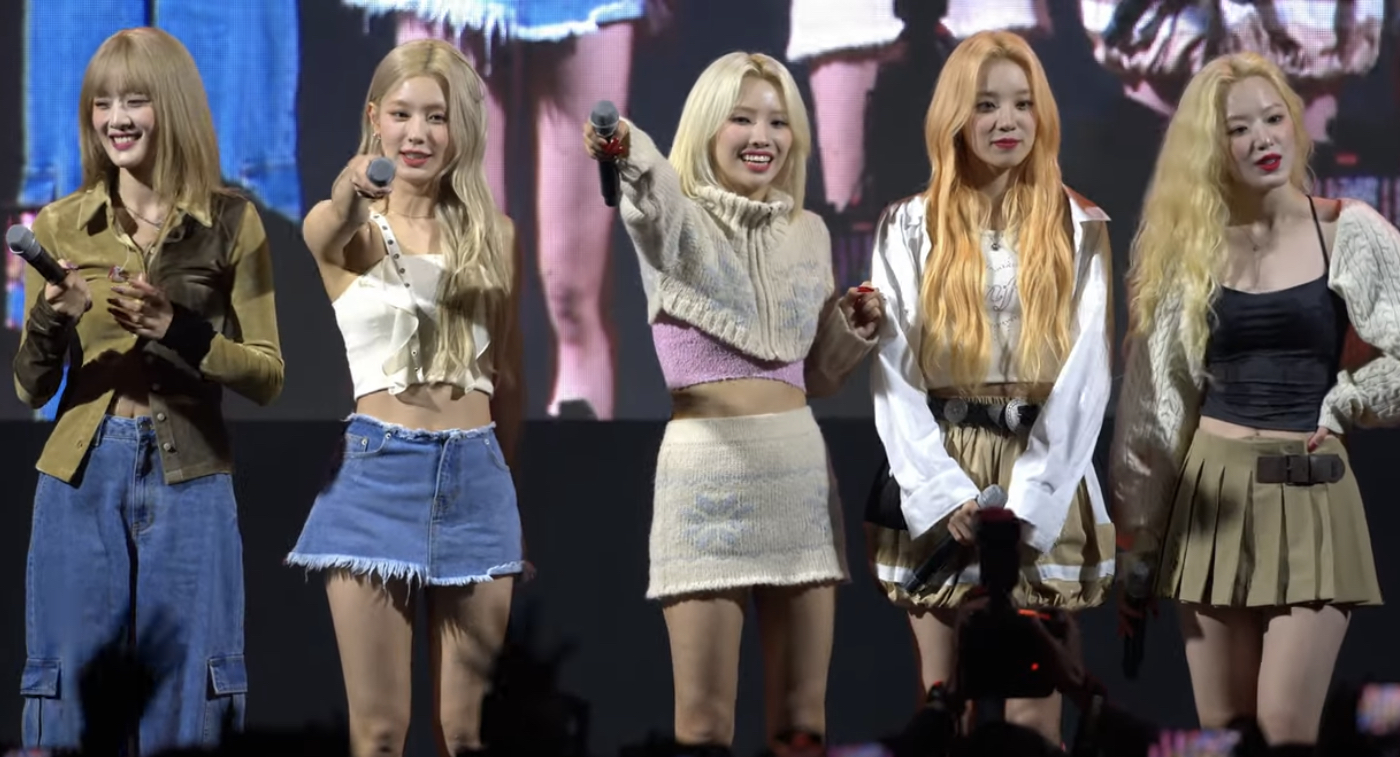
ไอเดิล

| name = ไอเดิล
| background = group_or_band
| image = (G)I-DLE in 한국체육학교 on October 27th, 2022.jpg
| landscape = yes
| caption = ไอเดิลในเดือนตุลาคม 2022 จากซ้ายไปขวา: มินนี่, มีย็อน, โซย็อน, อูกี, และชูหฺวา
| origin = โซล เกาหลีใต้
| years_active = 2018–ปัจจุบัน
| label = flatlist|
* คิวบ์เอนเตอร์เทนเมนต์|คิวบ์
* ยูนิเวอร์แซลมิวสิกเจแพน|ยู-คิวบ์
* รีพับลิกเรเคิดส์|รีพับลิก
| current_members = * โช มี-ย็อน|มีย็อน
* มินนี่ (นักร้อง)|มินนี่
* ช็อน โซ-ย็อน|โซย็อน
* ซ่ง อวี่ฉี|อูกี
* เยว่ ชูหฺวา|ชูฮวา
| past_members = * ซอ ซู-จิน|ซูจิน
| module2 = Infobox Chinese/Korean|child=yes|hide=no
| rr = Yeoja Aideul
| mr = Yŏja Aidŭl
ไอเดิล ( "ยอจาไอดึล"; ) เป็นเกิร์ลกรุปเกาหลีใต้ สังกัดคิวบ์เอนเตอร์เทนเมนต์ ก่อตั้งเมื่อปี 2018 ประกอบด้วยสมาชิกจำนวนห้าคนคือ โช มี-ย็อน|มีย็อน, มินนี่ (นักร้อง)|มินนี่, ช็อน โซ-ย็อน|โซย็อน, ซ่ง อวี่ฉี|อูกี และเยว่ ชูหฺวา|ชูหฺวา (แต่เดิมมีสมาชิกคนที่หกคือซอ ซู-จิน|ซูจิน ซึ่งออกจากกลุ่มเมื่อเดือนสิงหาคม 2021) เปิดตัวอย่างเป็นทางการเมื่อวันที่ 2 พฤษภาคม 2018 พร้อมเอกซ์เทนเดดเพลย์ ชื่อ "ไอแอม (อีพี)|ไอแอม" และเปิดตัวในญี่ปุ่นครั้งแรกภายใต้สังกัดยูนิเวอร์แซลมิวสิกเจแพน|ยู-คิวบ์ เมื่อวันที่ 31 กรกฎาคม 2019 พร้อมเอกซ์เทนเดดเพลย์ ชื่อ "ลาทาทา (อีพี)|ลาทาทา"
ไอเดิลได้รับการยอมรับว่าเป็นเกิร์ลกรุปที่ "ทำเพลงเอง" เป็นครั้งแรกและมีเอกลักษณ์ที่ไม่เหมือนไอดอลหญิงกลุ่มอื่น ด้วยสมาชิกที่มีส่วนร่วมกับการแต่งเพลง ประพันธ์เพลง ออกแบบท่าเต้น และด้านอื่นๆ ของกลุ่ม
==ที่มาชื่อ==
จากบทสัมภาษณ์ของช็อน โซ-ย็อนใน "เดอะสตาร์" กล่าวว่า คำว่า "ไอเดิล" มาจากเพลง "ไอเดิลซอง" ที่เธอแต่ง เธอส่งให้กับบริษัทและชื่อก็ผ่านการแข่งขันของบริษัท อย่างไรก็ตามชื่อดังกล่าวได้รับปฏิกิริยาที่หลากหลายในเกาหลีใต้รวมถึงในระดับสากลเนื่องจาก "아이들" หมายถึง "กลุ่มคนหนุ่มสาว" และ "ไอเดิล" ในภาษาอังกฤษ หมายถึงบุคคลที่หลีกเลี่ยงการทำงาน ต่อมาจึงเปลี่ยนชื่อเป็น (จี)ไอเดิล ((G)I-dle) โดยตัว "I" สื่อถึงการยืนหยัดด้วยตัวเอง เครื่องหมาย "-" สื่อให้เห็นว่า ชื่อแบ่งออกเป็นสองส่วนและ "Dle" เป็นพหูพจน์ของ "I" ในภาษาเกาหลี ซึ่งหมายถึงกลุ่มคน 6 คนที่มีบุคลิกแตกต่างกันมากลุ่มรวมกัน
==ประวัติ==
===ก่อนเปิดตัว===
ช็อน โซ-ย็อน|โซย็อนเป็นศิลปินฝึกหัด ซึ่งเคยเป็นตัวแทนของค่ายคิวบ์เอนเตอร์เทนเมนต์ในการเข้าแข่งขันรายการ "พรอดิวซ์ 101" โดยขึ้นสูงสุดอันดับที่ 10 ในตอนที่ 5 อย่างไรก็ตาม เธออยู่อันดับที่ 20 ในตอนสุดท้าย และพลาดการเป็นสมาชิกของไอโอไอ โซย็อนยังปรากฏตัวในฐานะผู้เข้าแข่งขันในอันพริตตีแร็ปสตาร์ 3|ฤดูกาลที่สามของรายการแข่งขันแร็ปที่ชื่อ "อันพริตตีแร็ปสตาร์" โซย็อนได้รองชนะเลิศอันดับ 2 หลังการแข่งขันจบลง หลังจากนั้นเธอเปิดตัวในฐานะศิลปินเดี่ยว ออกจำหน่าย 2 ซิงเกิลได้แก่: "เจลลี" และ "ไอเดิลซอง"
โช มี-ย็อน|มีย็อนเคยเป็นศิลปินฝึกหัดของวายจีเอ็นเตอร์เทนเมนต์ตั้งแต่ปี 2010 ถึง 2015 ซูจินเคยเป็นศิลปินฝึกหัดของดีเอ็นเอนเตอร์เทนเมนต์ในปี 2015 เธอได้รับการวางตัวให้เป็นสมาชิกของ Vivivida แต่ได้ออกจากค่ายก่อนที่กลุ่มจะเปิดตัว ณิชา ยนตรรักษ์|มินนี่ เคยมีส่วนร่วมในอัลบั้มของไลน์เฟรนส์ชื่อ "แดนซ์พาร์ตี" ซึ่งจำหน่ายเมื่อเดือนพฤศจิกายน 2017
เมื่อวันที่ 5 เมษายน คิวบ์เอนเตอร์เทนเมนต์เปิดเผยชื่อเกิร์ลกรุป '"ไอเดิล" ((G)I-dle) พร้อมโลโก้ที่ออกแบบด้วยชุดตัวอักษร "i" ภาษาอังกฤษ และตัวอักษรฮันกึล 'H' สีขาวแบบทวนเข็มนาฬิกา 90 องศา บนพื้นหลังสีม่วง ก่อนวันเปิดตัว ค่ายได้เปิดเผยสมาชิกต่อสาธารณชนผ่านการแสดข้างถนนที่ฮงแด โซล วันที่ 8 เมษายน คิวบ์เอนเตอร์เทนเมนต์เปิดเผยภาพเดี่ยวของสมาชิกสองคนคือ มีย็อนและซ่ง อวี่ฉี|อูกี ตามมาด้วยซูจินและชูหฺวาในวันที่ 10 เมษายน ปิดท้ายด้วยมินนีและโซย็อนในวันที่ 12 เมษายน วิดีโอการแสดงข้างถนนมีผู้ชมบนยูทูบมากกว่า 2 ล้านครั้ง และต่อมากลายเป็นวิดีโอที่มีผู้ชมมากที่สุดในหมวดหมู่ "การเต้น" และอันดับที่สองที่มีผู้ชมมากที่สุดคือ "วิดีโอสด", "การเต้น" และ "ความบันเทิง"
=== 2018: เปิดตัวและ "ฮันน์ (一)" ===
ไฟล์:(G)I-DLE at 'Latata' Showcase Photo Time on May 2, 2018 (5).png|thumbnail|300px|right|ไอเดิลในงานเปิดตัว 'ลาทาทา' เมื่อวันที่ 2 พฤษภาคม 2018
ไอเดิลเปิดตัวอีพีของพวกเขาอย่างเป็นทางการในชื่อ "ไอแอม (อีพี)|ไอแอม" เมื่อวันที่ 2 พฤษภาคม พร้อมกับซิงเกิลนำชื่อ "ลาทาทา" วิดีโอเพลง "ลาทาทา" มีผู้เข้าชมมากกว่า 5.9 ล้านครั้งในสัปดาห์แรก อีพีเปิดตัวที่อันดับ 13 บนแกออนอัลบั้มชาร์เมื่อวันที่ 10 พฤษภาคม 2018 อีพี "ไอแอม" เปิดตัวที่อันดับเจ็ดและสูงสุดอันดับห้าบน"บิลบอร์ด"เวิลด์อัลบั้มชาร์ตเมื่อวันที่ 9 พฤษภาคม 2018 "ลาทาทา" เปิดตัวที่อันดับ 35 บนแกออนดิจิทัลชาร์ตเมื่อวันที่ 17 พฤษภาคม 2018 ไอเดิลได้รับรางวัลในรายการเพลงครั้งแรกจาก "เดอะโชว์" ทางช่องเอสบีเอสเอ็มทีวี ในวันที่ 22 พฤษภาคม หลังจากเปิดตัวได้ 20 วัน บน "บิลบอร์ดโซเชียล 50 ชาร์ต พวกเขาอยู่ที่อันดับ 36 เมื่อวันที่ 5 มิถุนายน
เมื่อวันที่ 6 สิงหาคม ไอเดิลจัดคอนเสิร์ตเล็ก ๆ และบันทึกการแสดงแฟลชม็อบของเพลง "ลาทาทา" ในไทม์สแควร์และสวนสาธารณะวอชิงตันสแควร์
เมื่อวันที่ 14 สิงหาคม ไอเดิลออกจำหน่ายดิจิทัลซิงเกิลแรกชื่อ "ฮันน์ (อะโลน)" มิวสิกวิดีโอเปิดตัวพร้อมกับซิงเกิลในวันเดียวกัน โดยภายใน 24 ชั่วโมงแรก วิดีโอมีผู้เข้าชมมากกว่า 4.9 ล้านครั้งบนยูทูบ "ฮันน์" ขึ้นอันดับชาร์ตเพลงในประเทศ ซึ่งรวมถึง บักส์, จีนี และโอเลห์มิวสิก เมื่อวันที่ 16 สิงหาคม และอยู่ในชาร์ตด้วยอันดับสูงสุดบน"บิลบอร์ด"เวิลด์ดิจิทัลซองที่อันดับ 2 ได้รับรางวัลในรายการเพลงครั้งแรกจากโชว์แชมเปียน เมื่อวันที่ 29 สิงหาคม
เมื่อวันที่ 29 ตุลาคม ไอเดิลประกาศชื่อแฟนคลับอย่างเป็นทางการในชื่อ "เนเวอร์แลนด์" ซึ่งมีที่มาจากเนเวอร์แลนด์ที่ปีเตอร์ แพนอาศัยอยู่ ความหมายของ "ยังคงเป็นเด็กในเนเวอร์แลนด์" มาจากชื่อเกาหลีของไอเดิล ซึ่งมีคำว่า "หญิงสาว" และ "เด็ก"
ตลอดช่วงที่เหลือของปี 2018 ไอเดิลได้รับรางวัลศิลปินหน้าใหม่หลายรายการในงานประกาศรางวัลเพลงสิ้นปีที่สำคัญของเกาหลี ซึ่งรวมถึงเอเชียอาร์ทิสต์อะวอดส์, แกออนชาร์ตมิวสิกอะวอดส์, จีนีมิวสิกอะวอดส์, โกลเดนดิสก์อะวอดส์, โคเรียป็อปปูลาร์มิวสิกอะวอดส์ และเมลอนมิวสิกอะวอดส์
=== 2019: "ไอเมด", "อะ-โอ", เปิดตัวที่ญี่ปุ่น และ"ควีนดอม"===
ไฟล์:0226 미연X민니X수진X소연X우기X슈화 매력넘치는 포토타임 (여자)아이들 미니2집 쇼케이스.png|thumbnail|250px|left|ไอเดิลในงานเปิดตัว 'ไอเมด' ในเดือนกุมภาพันธ์ 2019
ไอเดิลเปิดตัวอีพีที่สองของพวกเขาในชื่อ "ไอเมด (อีพี)|ไอเมด" เมื่อวันที่ 26 กุมภาพันธ์ 2019 อีพีนี้มีห้าเพลงรวมถึงซิงเกิลนำชื่อ "เซญโญริตา (เพลงไอเดิล)|เซญโญริตา" เขียนและประพันธ์โดยโซย็อนและบิกแซนโช เมื่อวันที่ 26 มิถุนายน ไอเดิลออกจำหน่ายดิจิทัลซิงเกิลที่สองชื่อ "อะ-โอ". เพลงติดอันดับ 22 บนเน็ตอีสมิวสิก|เน็ตอีสคลาวด์มิวสิกไชนา ในครึ่งปีแรกของ 2019 ทำให้พวกเขาเป็นกลุ่มเคป็อปเพียงหนึ่งเดียวที่อยู่ในชาร์ต
ไอเดิลจัดการแสดงสดที่อากาซากะบลิตซ์|มาอินาบิบลิตซ์อากาซากะ เมื่อวันที่ 23 กรกฎาคม โดยบัตรขายได้มากกว่า 1,000 ใบโดยมีผู้เข้าชม 1,500 คน มีรายงานว่ามีผู้ซื้อบัตรเข้าชมประมาณ 15,000 คน แต่เนื่องด้วยข้อจำกัดด้านความจุของสถานที่จัดงาน ทำให้ไม่สามารถรองรับได้ เมื่อวันที่ 31 กรกฎาคม ไอเดิลเปิดตัวที่ญี่ปุ่นพร้อมกับอีพีชื่อ "ลาทาทา (อีพี)|ลาทาทา" เมื่อวันที่ 19 สิงหาคม ไอเดิลกับ "เคต" แบรนด์เครื่องแต่งหน้า ร่วมมือกันเพื่อเปิดตัวมิวสิกวิดีโอ "ลาทาทา (เวอร์ชันญี่ปุ่น)"
ไอเดิลเข้าร่วมการแข่งขันรายการเซอร์ไววัลของเอ็มเน็ตชื่อ "ควีนดอม" ในการแสดงรอบแรก ไอเดิลจบอันดับหนึ่งจากการแสดง "ลาทาทา" ที่มาในรูปแบบเชมัน "มนต์เสน่ห์" ของมินนี่ในท่อนเปิดการแสดงได้รับการตอบรับอย่างดีและเป็นประเด็นร้อนแรงในหมู่แฟน ๆ เกาหลีและไทย จากนั้นในการแสดงรอบสอง ไอเดิลตีความเพลงไฟร์ (เพลง)|ไฟร์ ของทูเอนีวันแบบใหม่ จบอันดับที่สุดท้าย การแสดงมีผู้เข้าชมมากกว่า 10 ล้านครั้งบนยูทูบ ปลายเดือนกันยายน ไอเดิลจัดงานแฟนมีตครั้งแรกในชื่อ "เวลคัมทูเดอะเนเวอร์แลนด์" ที่ เยส24 ไลฟ์ฮอลล์ ในโซล บัตรหมดภายในสองนาทีแรก ไอเดิลแสดงเพลง "พุตอิตสเตรท" เวอร์ชันไนต์แมร์ในรอบการแสดง 'แพนดอราส์บ็อกซ์' การแสดงเพลงดังกล่าวมีผู้เข้าชมมากกว่าล้านครั้งหลังเผยแพร่ได้ 14 ชั่วโมง แต่พวกเขาจบรอบดังกล่าวด้วยอันดับสี่ เมื่อวันที่ 25 ตุลาคม ไอเดิลเผยแพร่เพลง "ไลออน (เพลงไอเดิล)|ไลออน" ซึ่งเป็นเพลงในอีพีชื่อ "ควีนดอมไฟนอลคัมแบ็ก"
2020: I Trust , I-Land: Who Am I คอนเสิร์ตออนไลน์ "I'm The Trend", Dumdi DumdiและOh My God
==สมาชิก==
;สมาชิกปัจจุบัน
* โช มี-ย็อน|มีย็อน (미연)
*มินนี่ (นักร้อง)|มินนี่ (민니)
* ช็อน โซ-ย็อน|โซย็อน (소연) – หัวหน้าวง
*ซ่ง อวี่ฉี|อูกี (우기)
* เยว่ ชูหฺวา|ชูฮวา (슈화)
;อดีตสมาชิก
* ซอ ซู-จิน|ซูจิน (수진)
== ผลตอบรับ ==
แม้จะไม่ได้มาจากค่ายเพลง "บิกทรี" แต่ไอเดิลก็ได้รับการยอมรับจากแบรนด์ของพวกเขา โดยติดอันดับใน 'การจัดอันดับแบรนด์เกิร์ลกรุปที่มีอิทธิพลมากที่สุด' ที่จัดทำโดยสถาบันวิจัยธุรกิจเกาหลี พวกเขาปรากฏตัวครั้งแรกด้วยอันดับ 1 ในเดือนมิถุนายนและกันยายน 2018 ดัชนีชื่อเสียงแบรนด์สูงสุดของพวกเขาคือในเดือนกันยายน 2018 ไอเดิลได้รับการขนาดนามว่า "รุกกีมอนส์เตอร์" แห่งปี 2018 "บิลบอร์ด" จัดอันดับให้พวกเขาอยู่ในอันดับต้น ๆ ของกลุ่มศิลปินหน้าใหม่เคป็อปในปี 2018
ในปี 2019 ไอเดิลได้รับความสนใจจากศิลปินมากมายรวมถึง ช็องฮา, ช็อน โซ-มี|โซมี, เฮย์ซี, ฮวัง ควัง-ฮี|ควังฮี, ยูจูจากจีเฟรนด์ และซง ฮา-เย ซึ่งพวกเขาหวังว่าจะได้ทำงานร่วมกันสักวันหนึ่ง ไอเดิลได้รับการยอมรับมากขึ้นจากประชาชนทั่วไป หลังจากที่ปรากฏตัวใน "ควีนดอม" สิ่งนี้ส่งผลให้สามารถเอาชนะชาร์ตตามเวลาจริง ยอดผู้เข้าชมวิดีโอสูงสุดและติดอันดับใน 'การจัดอันดับแบรนด์เกิร์ลกรุปที่มีอิทธิพลมากที่สุด' ประจำเดือนตุลาคม 2019
==ผลงานเพลง==
===เอกซ์เทนเดดเพลย์===
เกาหลี
* "ไอแอม (อีพี)|ไอแอม" (2018)
* "ไอเมด (อีพี)|ไอเมด" (2019)
* "ไอทรัสต์" (2020)
* "ไอเบิร์น" (2021)
* "ไอเนเวอร์ดาย" (2022)
* "ไอเลิฟ" (2022)
* "ไอฟิล" (2023)
* "ทู" (2024)
ญี่ปุ่น
* "ลาทาทา (อีพี)|ลาทาทา" (2019)
* "โอมายก้อด" (2020)
===ผลงานที่ร่วมร้องกับศิลปินท่านอื่น===
| class="wikitable" style="text-align:center;"
|-
! style="width:5em;" |ปี
! style="width:10em;" |ชื่อเพลง
! style="width:10em;" |สมาชิก
! style="width:10em;" |ศิลปิน
|-
| 2018
| Wow Thing
| ช็อน โซ-ย็อน|โซยอน
| คัง ซึล-กี|ซึลกี,ชินบี,ช็องฮา|ช็องฮา
|-
| rowspan= 3 | 2019
| I Wanna Be
| ช็อน โซ-ย็อน|โซยอน
| คีย์ (นักร้อง)|คีย์
|-
| Cart
| โช มี-ย็อน|มิยอน
| แฮงจู
|-
| EMPIRE
| ณิชา ยนตรรักษ์|มินนี่
| เวนจี
|-
| 2020
| DESSERT
| ช็อน โซ-ย็อน|โซยอน
| คิม ฮโย-ย็อน|ฮโยย็อน,Loopy
|-
| rowspan = 7 | 2021
| VVS
| ซ่ง อวี่ฉี|อูกี
|
|-
| MONEY HONEY
| ณิชา ยนตรรักษ์|มินนี่
| ฟักกลิ้งฮีโร่|F.HERO,ยัวร์บอยทีเจ|URBOYTJ
|-
| Side Effect
| โช มี-ย็อน|มิยอน
| Raiden
|-
| Blue Moon
| โช มี-ย็อน|มิยอน
| อี ทง-แฮ|ดงแฮ
|-
| New Vision
| ช็อน โซ-ย็อน|โซยอน
| Colde
|-
| Kitty
| โช มี-ย็อน|มิยอน
| Kid Milli
|-
| ANI
| ช็อน โซ-ย็อน|โซยอน
| RAVI
|-
| 2022
| 도둑놈(Thief)
| ณิชา ยนตรรักษ์|มินนี่
| Heize
|
==ผลงานการแสดง==
===วาไรตีโชว์===
===เรียลิตีโชว์===
| class="wikitable" style="text-align:center;"
|-
! ปี
! ชื่อ
! ตอน
! เครือข่าย
|-
| 2018–ปัจจุบัน
| "ไอเดิล: ไอ-ทอล์ก"
|
| วีไลฟ์, ยูทูบ
|-
| 2018
| "ไอเดิล: วีล็อกอินนิวยอร์ก"
| 3
| วีไลฟ์
|-
| rowspan="2"| 2019
| "ทูเนเวอร์แลนด์"
| 6
| เอ็มเน็ต|เอ็ม2, เนเวอร์ ทีวีแคสต์
|-
| "ไอเดิล: ลิตเทิลบัตเซอร์เทนแฮปปีเนสส์ (소확행)"
| 4
| วีไลฟ์, ยูทูบ
|-
| rowspan="4" | 2020
| "ไอเดิล: ซีเคร็ตโฟลเดอร์ (유출금지)"
| 4 + 4 ตอนพิเศษ
| วันเดอะเคออริจินัลส์
|-
| "#แฮชทอล์ก"
|
| ยูทูบ
|-
| "ไอเดิล "
| 1
| ยูทูบไลฟ์
|-
|"เนเวอร์-เอนดิง เนเวอร์แลนด์"
|12
|ยูทูบ
|-
| rowspan="2" | 2022
|"A gift box for (G)I-DLE"
| 5 + 5 ตอนพิเศษ
| SEEZN, SIG.TV
|-
|"A gift box for (G)I-DLE 2"
| 6
| SEEZN, SIG.TV
|-
| 2023
|"Up to (G)I-DLE"
| 8
| ยูทูบ
|
== รางวัลและการเสนอชื่อ ==
รางวัลแรกที่ไอเดิลได้รับคือ "ไอดอลหญิงหน้าใหม่แห่งปี" จากแบรนด์ออฟเดอะเยียร์อะวอดส์ เมื่อวันที่ 24 กรกฎาคม 2018 วันที่ 22 พฤษภาคม ไอเดิลได้รับรางวัลในรายการเพลงครั้งแรกจากเพลง "ลาทาทา" ในรายการ "เดอะโชว์" ทางช่องเอสบีเอสเอ็มทีวี หลังเปิดตัวได้ 20 วัน
== ถ้วยรายการเพลง ==
; "เดอะโชว์"
|-
| rowspan="3"|2018
| 22 พฤษภาคม
| rowspan="2"|LATATA
|-
| 29 พฤษภาคม
|-
| 4 กันยายน
| HANN
|-
| 2019
| 2 กรกฎาคม
| Uh-Oh
|-
| 2021
| 26 มกราคม
| HWAA
|-
| rowspan="2"|2022
| 22 มีนาคม
| TOMBOY
|-
| 25 ตุลาคม
| Nxde
|-
| 2023
| 23 พฤษภาคม
| Queencard
|
; "โชว์แชมป์เปียน"
|-
| 2018
| 6 กันยายน
| HANN
|-
| 2019
| 6 มีนาคม
| Senorita
|-
| rowspan="2"|2020
| 12 สิงหาคม
| rowspan="2"|DUMDi DUMDi
|-
| 19 สิงหาคม
|-
| 2021
| 20 มกราคม
| HWAA
|-
| rowspan="3"|2022
| 23 มีนาคม
| TOMBOY
|-
| 26 ตุลาคม
| rowspan="2"|Nxde
|-
| 9 ตุลาคม
|-
| 2023
| 24 พฤษภาคม
| Queencard
|-
| 2024
| 7 กุมภาพันธ์
| Super Lady
|
; "เอ็มเคานต์ดาวน์"
|-
| rowspan="2"|2018
| 24 พฤษภาคม
| LATATA
|-
| 6 กันยายน
| HANN
|-
| rowspan="3"|2020
| 16 เมษายน
| Oh my god
|-
| 13 สิงหาคม
| rowspan="2"|DUMDi DUMDi
|-
| 20 สิงหาคม
|-
| rowspan="3"|2021
| 21 มกราคม
| rowspan="3"|HWAA
|-
| 28 มกราคม
|-
| 4 กุมภาพันธ์
|-
| rowspan="3"|2022
| 24 มีนาคม
| rowspan="2"|TOMBOY
|-
| 31 มีนาคม
|-
| 27 ตุลาคม
| Nxde
|-
| 2023
| 25 พฤษภาคม
| Queencard
|-
| rowspan="3"|2024
| 8 กุมภาพันธ์
| rowspan="3"|Super Lady
|-
| 15 กุมภาพันธ์
|-
| 22 กุมภาพันธ์
|
; "มิวสิกแบงก์"
|-
| 2020
| 17 เมษายน
| Oh my god
|-
| 2021
| 22 มกราคม
| HWAA
|-
| 2022
| 28 ตุลาคม
| Nxde
|-
| rowspan="2"|2023
| 26 พฤษภาคม
| rowspan="2"|Queencard
|-
| 14 กรกฎาคม
|
; "มิวสิกคอร์"
|-
| 2020
| 18 เมษายน
| Oh my god
|-
| rowspan="2"|2021
| 21 มกราคม
| rowspan="2"|HWAA
|-
| 30 มกราคม
|-
| rowspan="4"|2022
| 26 มีนาคม
| TOMBOY
|-
| 29 ตุลาคม
| rowspan="3"|Nxde
|-
| 12 พฤศจิกายน
|-
| 19 พฤศจิกายน
|-
| rowspan="5"|2023
| 27 พฤษภาคม
| rowspan="5"|Queencard
|-
| 3 มิถุนายน
|-
| 10 มิถุนายน
|-
| 24 มิถุนายน
|-
| 1 กรกฎาคม
|
; "อินกีกาโย"
|-
| rowspan="3"|2020
| 19 เมษายน
| Oh my god
|-
| 16 สิงหาคม
| rowspan="2"|DUMDi DUMDi
|-
| 23 สิงหาคม
|-
| rowspan="2"|2021
| 24 มกราคม
| rowspan="2"|HWAA
|-
| 31 มกราคม
|-
| rowspan="6"|2022
| 27 มีนาคม
| rowspan="3"|TOMBOY
|-
| 3 เมษายน
|-
| 5 มิถุนายน
|-
| 6 พฤศจิกายน
| rowspan="3"|Nxde
|-
| 13 พฤศจิกายน
|-
| 20 พฤศจิกายน
|-
| rowspan="3"|2023
| 28 พฤษภาคม
| rowspan="3"|Queencard
|-
| 4 มิถุนายน
|-
| 11 มิถุนายน
|-
| rowspan="3"|2024
| 31 มีนาคม
| rowspan="3"|Fate
|-
| 7 เมษายน
|-
| 14 เมษายน
|
== อ้างอิง ==
== แหล่งข้อมูลอื่น ==
*
*
*
หมวดหมู่:ไอเดิล
หมวดหมู่:กลุ่มดนตรีเคป็อป
หมวดหมู่:กลุ่มดนตรีที่ก่อตั้งในปี พ.ศ. 2561
หมวดหมู่:เกิร์ลกรุปเกาหลีใต้
หมวดหมู่:ศิลปินสังกัดคิวบ์เอนเตอร์เทนเมนต์
หมวดหมู่:กลุ่มดนตรีจากโซล
หมวดหมู่:ก่อตั้งในประเทศเกาหลีใต้ในปี พ.ศ. 2561
หมวดหมู่:ผู้ชนะมามาอะวอดส์
หมวดหมู่:ผู้ชนะเมลอนมิวสิกอะวอดส์
หมวดหมู่:ผู้ชนะโกลเดนดิสก์อะวอดส์